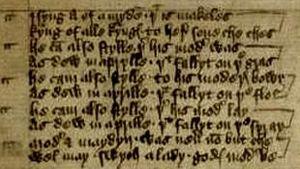
A Ceremony of Carols, opus 28, de Benjamin Britten, est une œuvre pour chœur à voix égales, à trois voix, avec des interventions de voix en solistes. L'ensemble comporte une partie de harpe. Britten commença à écrire la partition au cours d'une traversée en bateau en 1942.